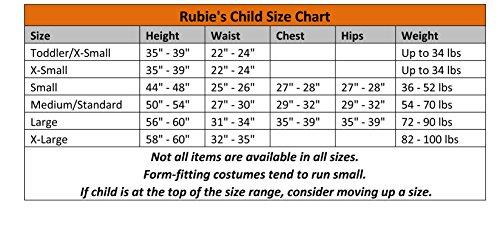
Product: Rubie's DC Super Hero Girls Hoodie Dress Childrens Costume, Supergirl, Medium
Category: Clothing, Shoes & Jewelry | Costumes & Accessories | Kids & Baby | Girls | Costumes
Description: OFFICIALLY LICENSED DC Super Hero Girls Supergirl hoodie costume dress, look for authentic trademark logo on package and label.
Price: $20.43
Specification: ProductDimensions:12x3x18inches|ItemWeight:10.2ounces|ShippingWeight:10.4ounces(Viewshippingratesandpolicies)|DomesticShipping:ItemcanbeshippedwithinU.S.|InternationalShipping:ThisitemcanbeshippedtoselectcountriesoutsideoftheU.S.LearnMore|ASIN:B078VMRPN5|Itemmodelnumber:641069|Manufacturerrecommendedage:5-7years